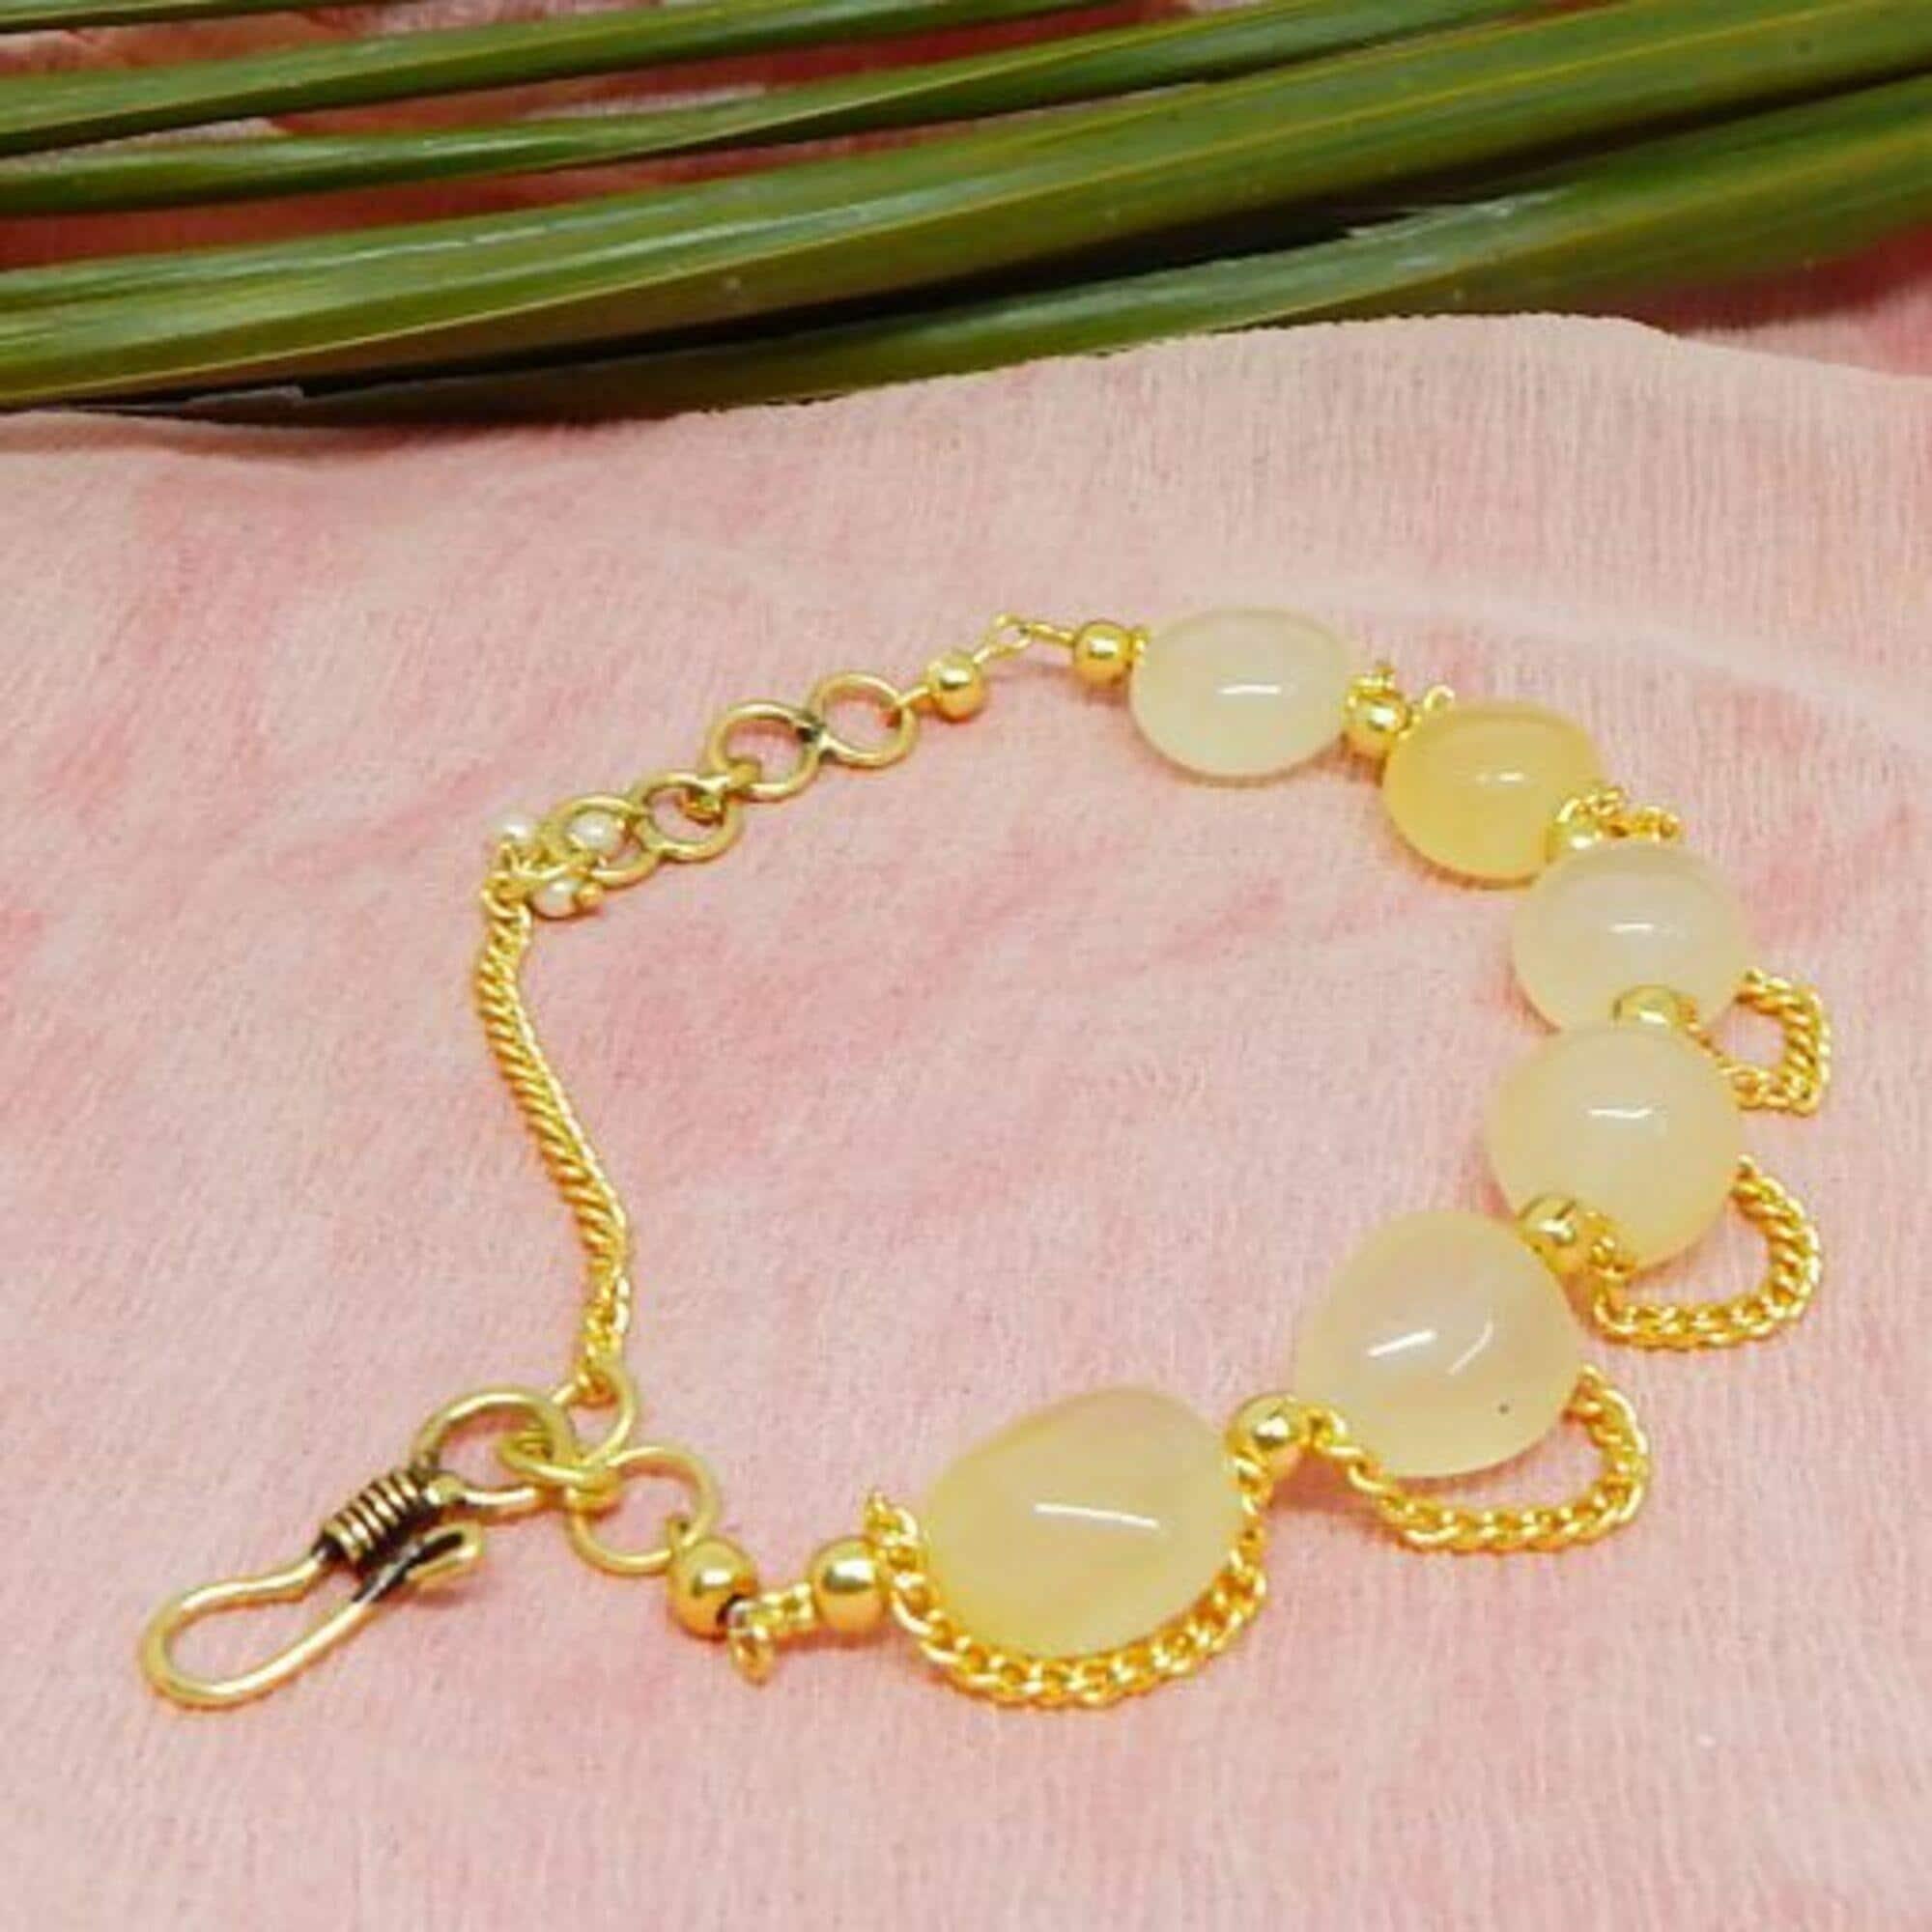
Jaya Vision Jewelry Gemstone Yellow Aventurine Tumble for Solar Plexus Chakra Bracelet
Type: Bracelets
Brand: JAYA VISION ENTERPRISES
Price: Rs. 590
 Yellow Aventurine Bracelet for Solar Plexus ChakraYellow Aventurine Tumble  with Gold Polish Copper metal beads and chain.Yellow Aventurine is a protective stone and it gives ambition, intellect and increases personal power. It helps in stting up goals, in depression.Helps in bones, eyes, Hemophilia, reproductive organs, Hepatitis. "